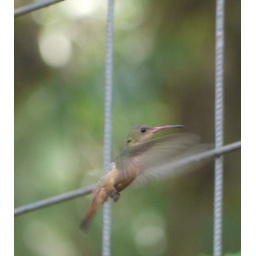
Once in a while the female humming bird shows up